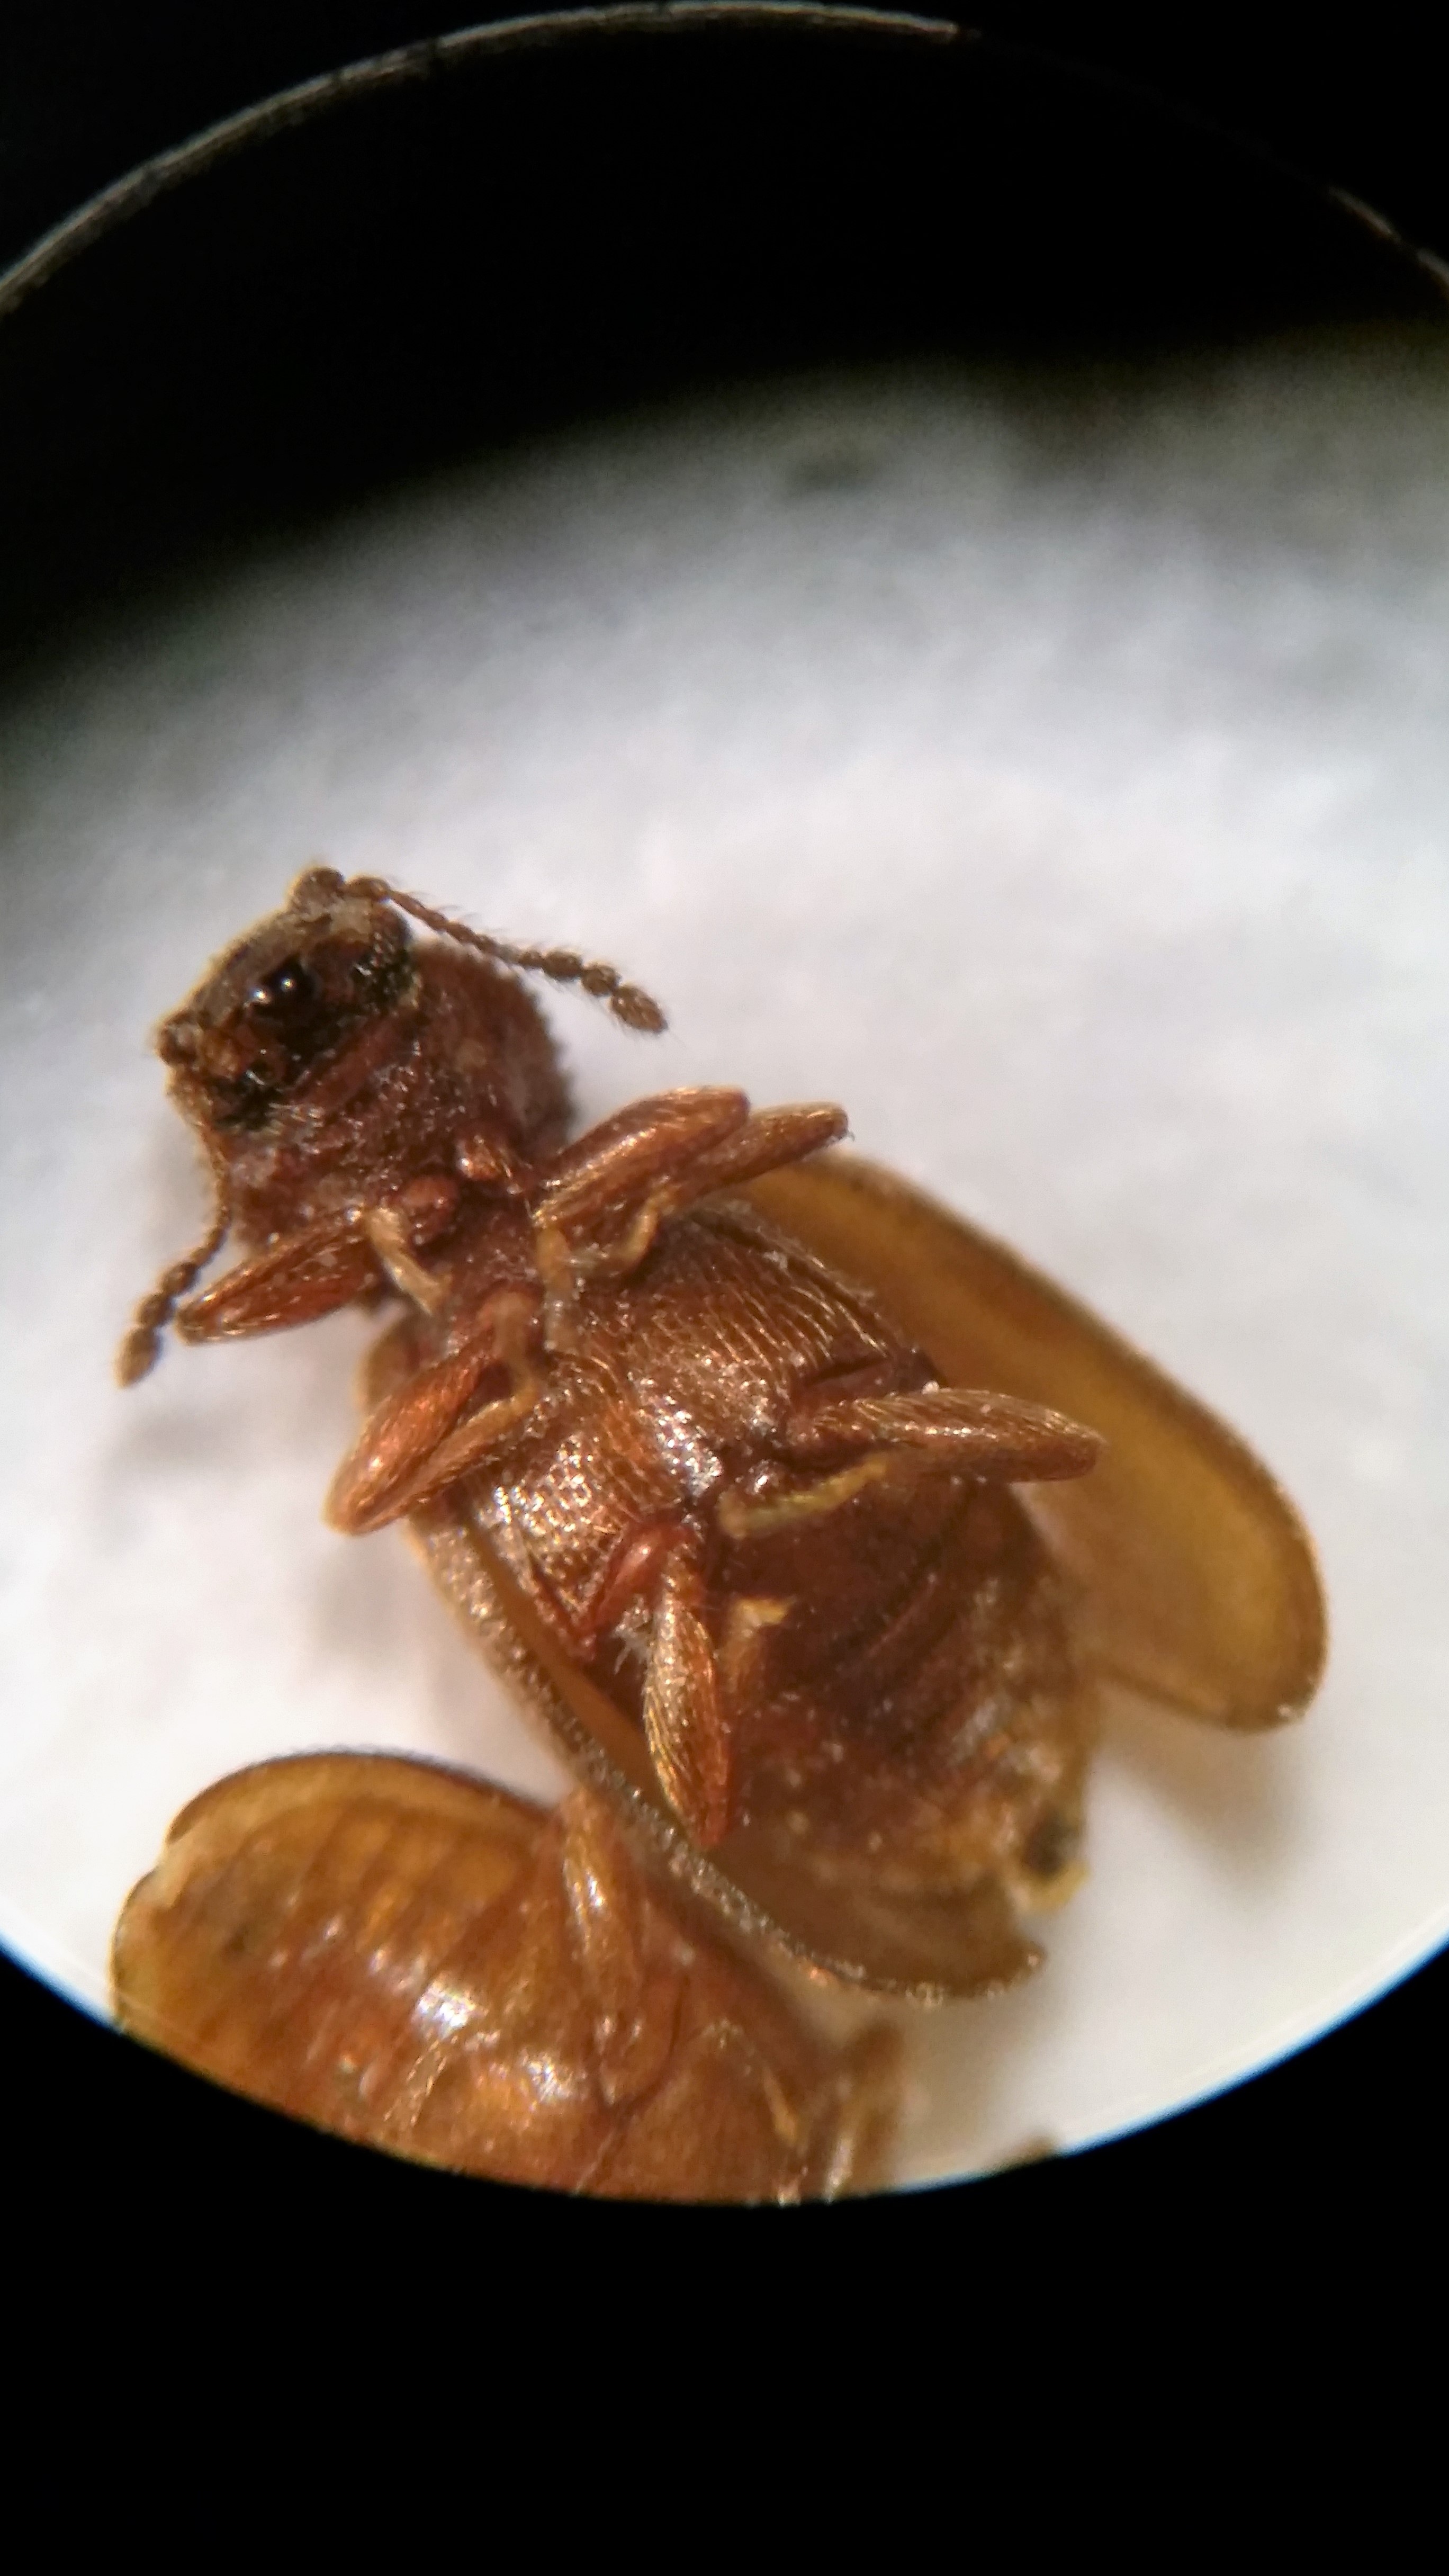
photography, insect, fauna, invertebrate, close up, pest, beetle, macro photography, foreign grain beetle, saw tooth look alike, true bugs